The Office (American TV series) season 9

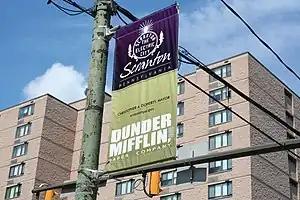
The image is of street banner that reads "Scranton" and Dunder Mifflin".

For the season, cast members John Krasinski, Jenna Fischer, Rainn Wilson, and Ed Helms were credited as producers. Krasinski also directed an episode. Guest directors for the season included Bryan Cranston, who directed the episode "Work Bus", and filmmaker Jon Favreau, who directed the episode "Moving On". Daniels directed the first episode, which he also wrote. This marked the first time that he had both written and directed an episode of "The Office" since the fourth season entry "Fun Run". Ken Kwapis directed the series finale; he also directed the show's pilot episode. While "The Office" was mainly filmed on a studio set at Valley Center Studios in Van Nuys, California, the city of Scranton, Pennsylvania, where the show is set, was also used for shots of the opening theme. Angela Kinsey and Rainn Wilson, during an interview, expressed the hope to film an episode of the season in Scranton. Although this never came to fruition, exterior shots of the real Scranton bar The Bog were featured in the tenth episode "Lice".